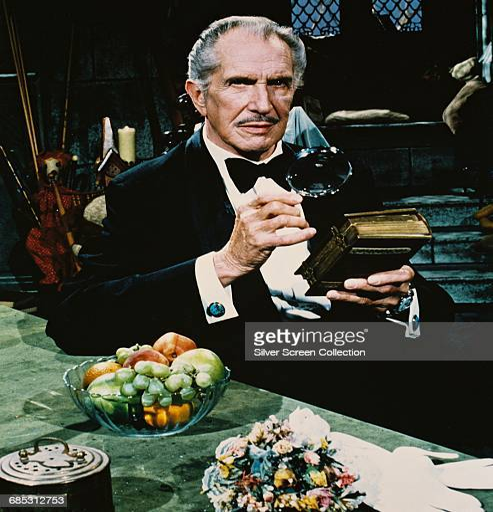
actor as author in the television series